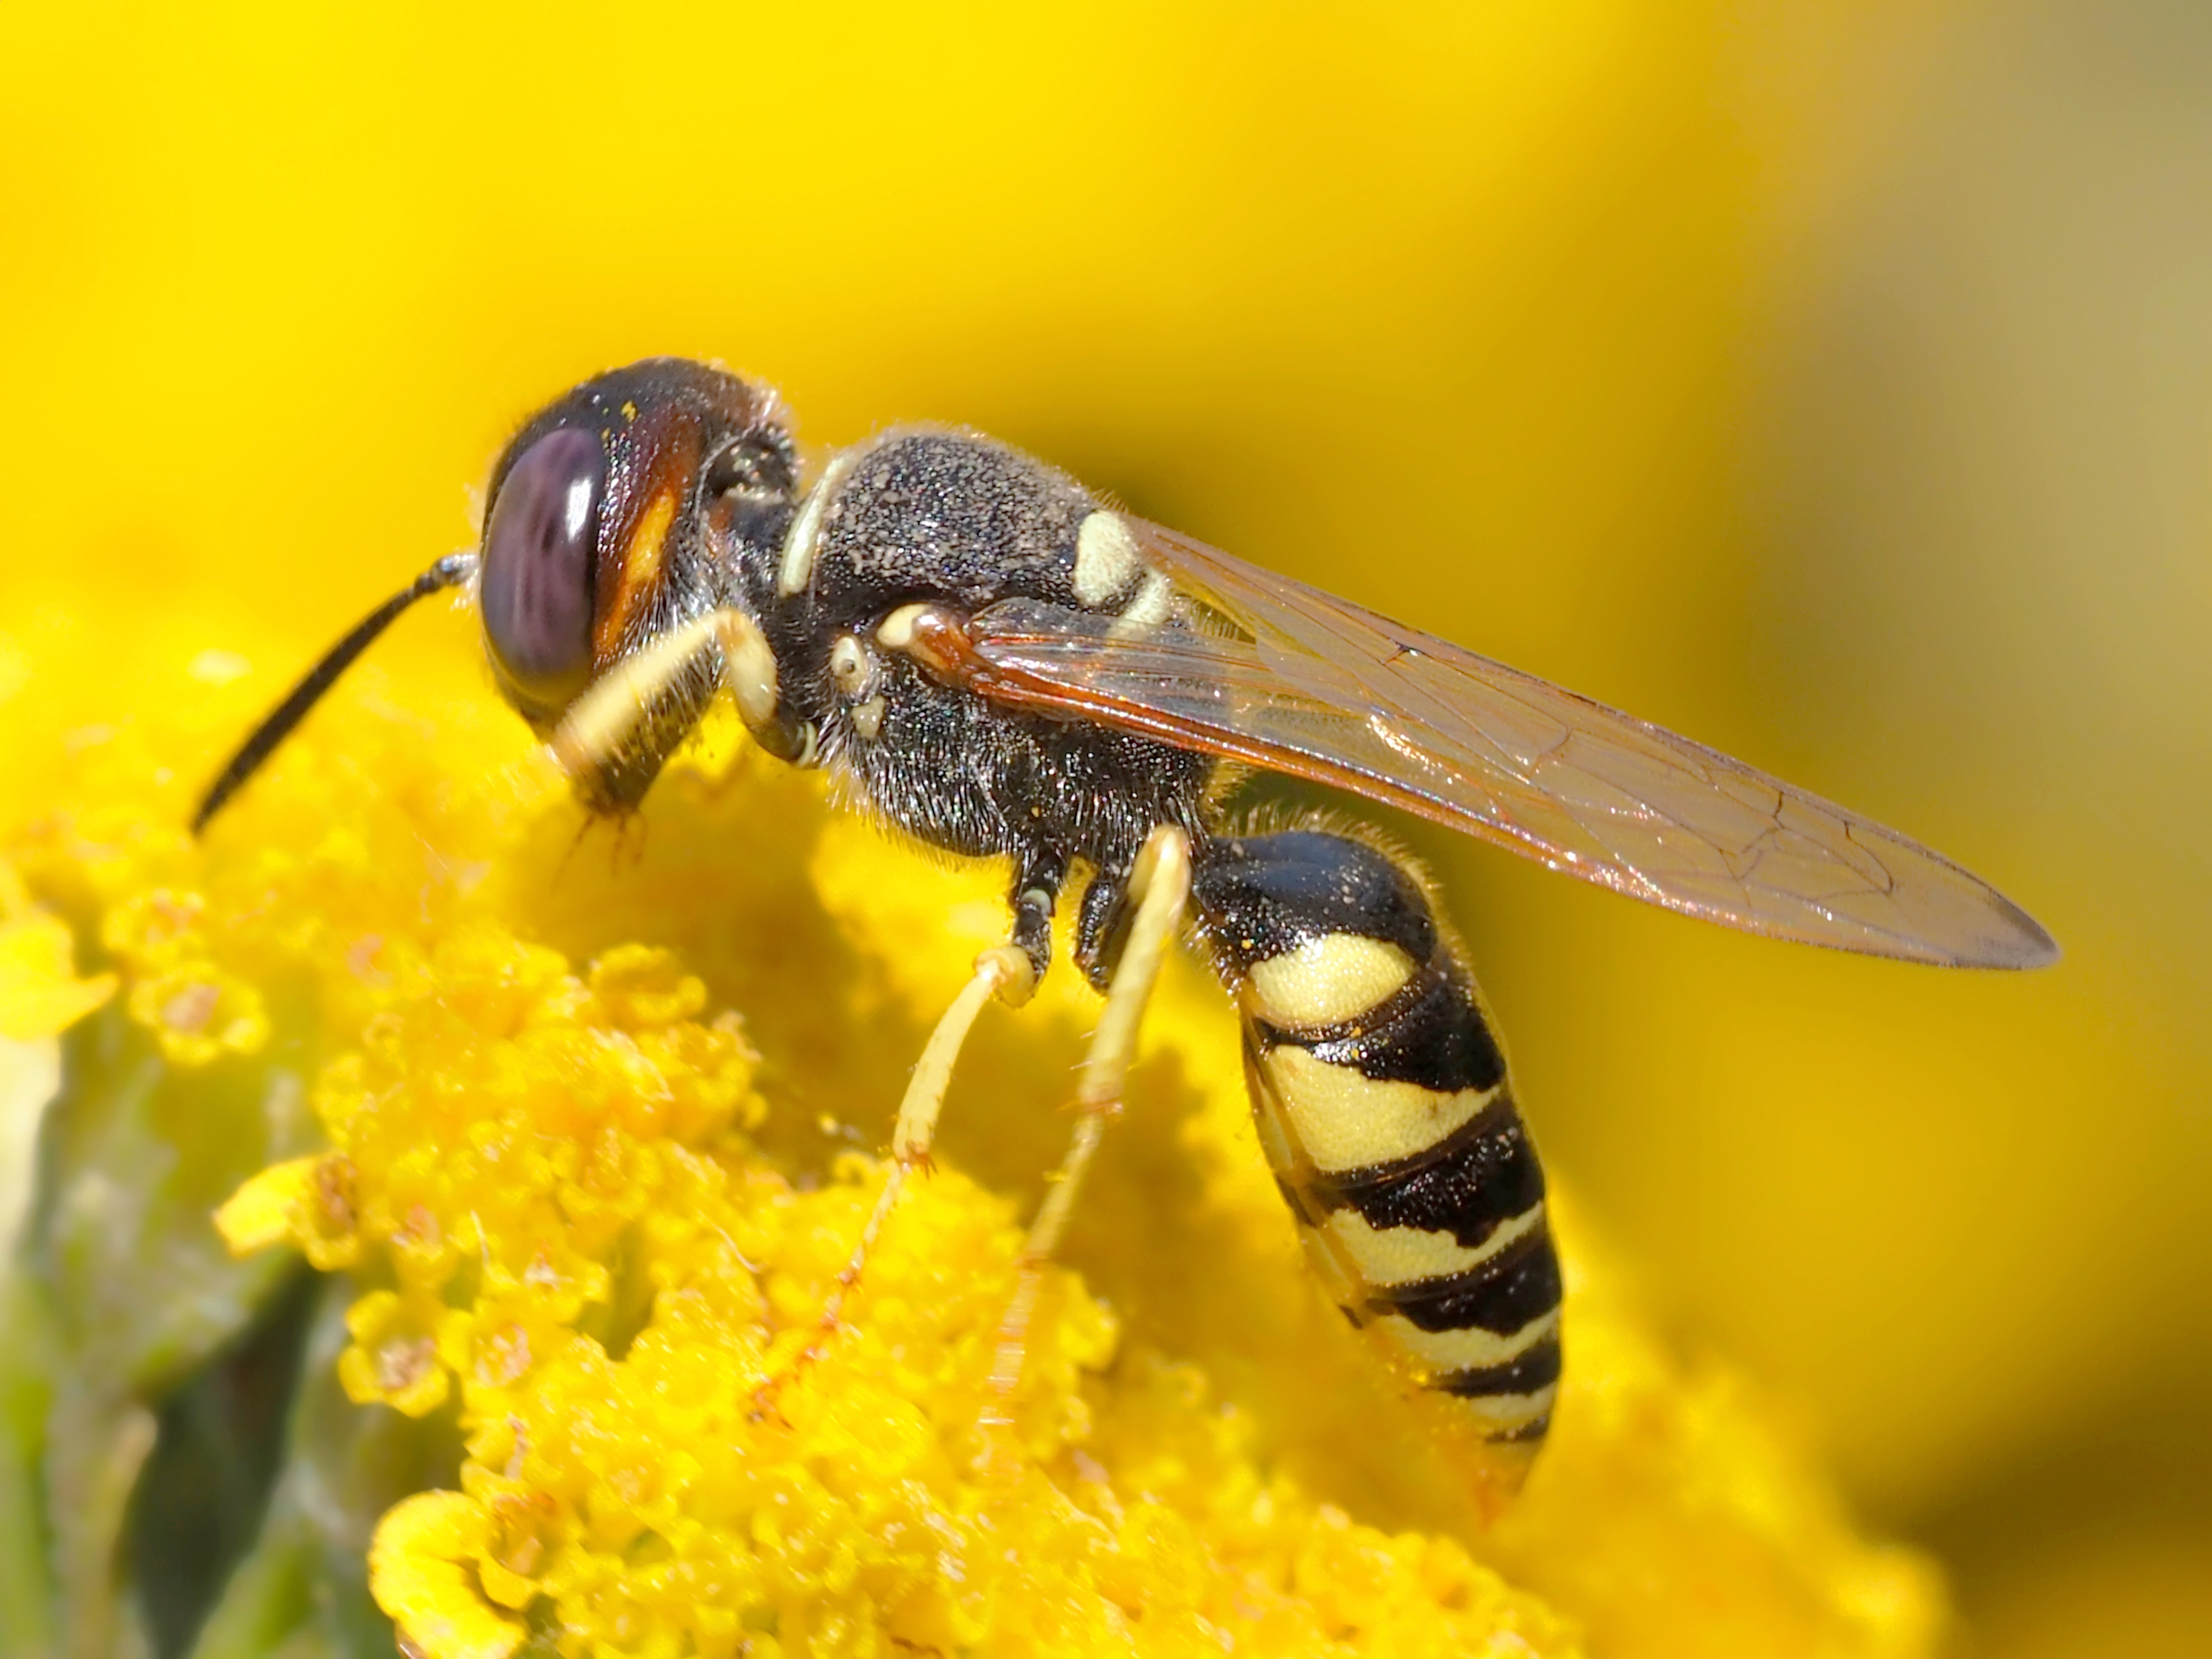
nature, plant, photography, flower, fly, pollen, insect, yellow, fauna, invertebrate, close up, bee, wasp, pest, nectar, macro photography, arthropod, honey bee, membrane winged insect